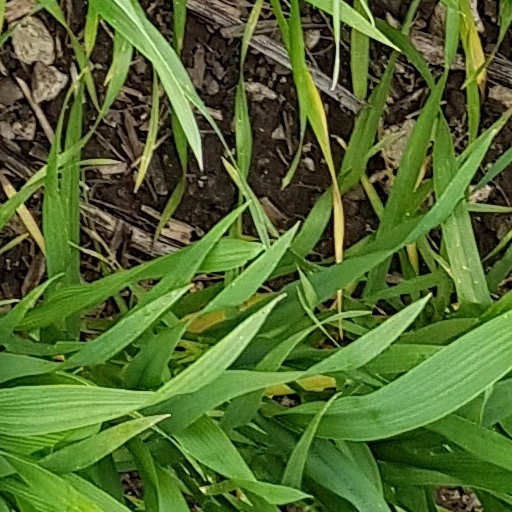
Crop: wheat